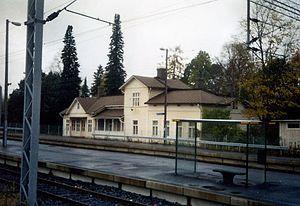
Kärkölä est une petite municipalité du sud de la Finlande, dans la province de Finlande méridionale et la région du Päijät-Häme.